The Way You Love Me (Keri Hilson song)

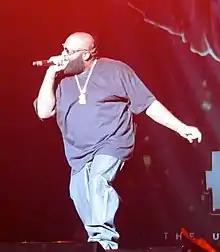
Ross performing in 2011

"The Way You Love Me" was written by Stanley Benton, India Boodram, Paul Dawson, Hilson, Kesia Hollins, Jazmyn Michel, William Roberts and was produced by Polow da Don and Hollywood Hot Sauce. The song features additional vocals from rapper Rick Ross. Before the release "No Boys Allowed", "The Way You Love Me" leaked online on November 7, 2010, and a music video was filmed for it. Both received much coverage by several media outlets who deemed the lyrics as explicit and the video as provocative because of the limited amount of clothing Hilson wore in it. On the unedited version of "The Way You Love Me" Hilson uses more sexually explicit phrasing and repeatedly uses the word "fuck".